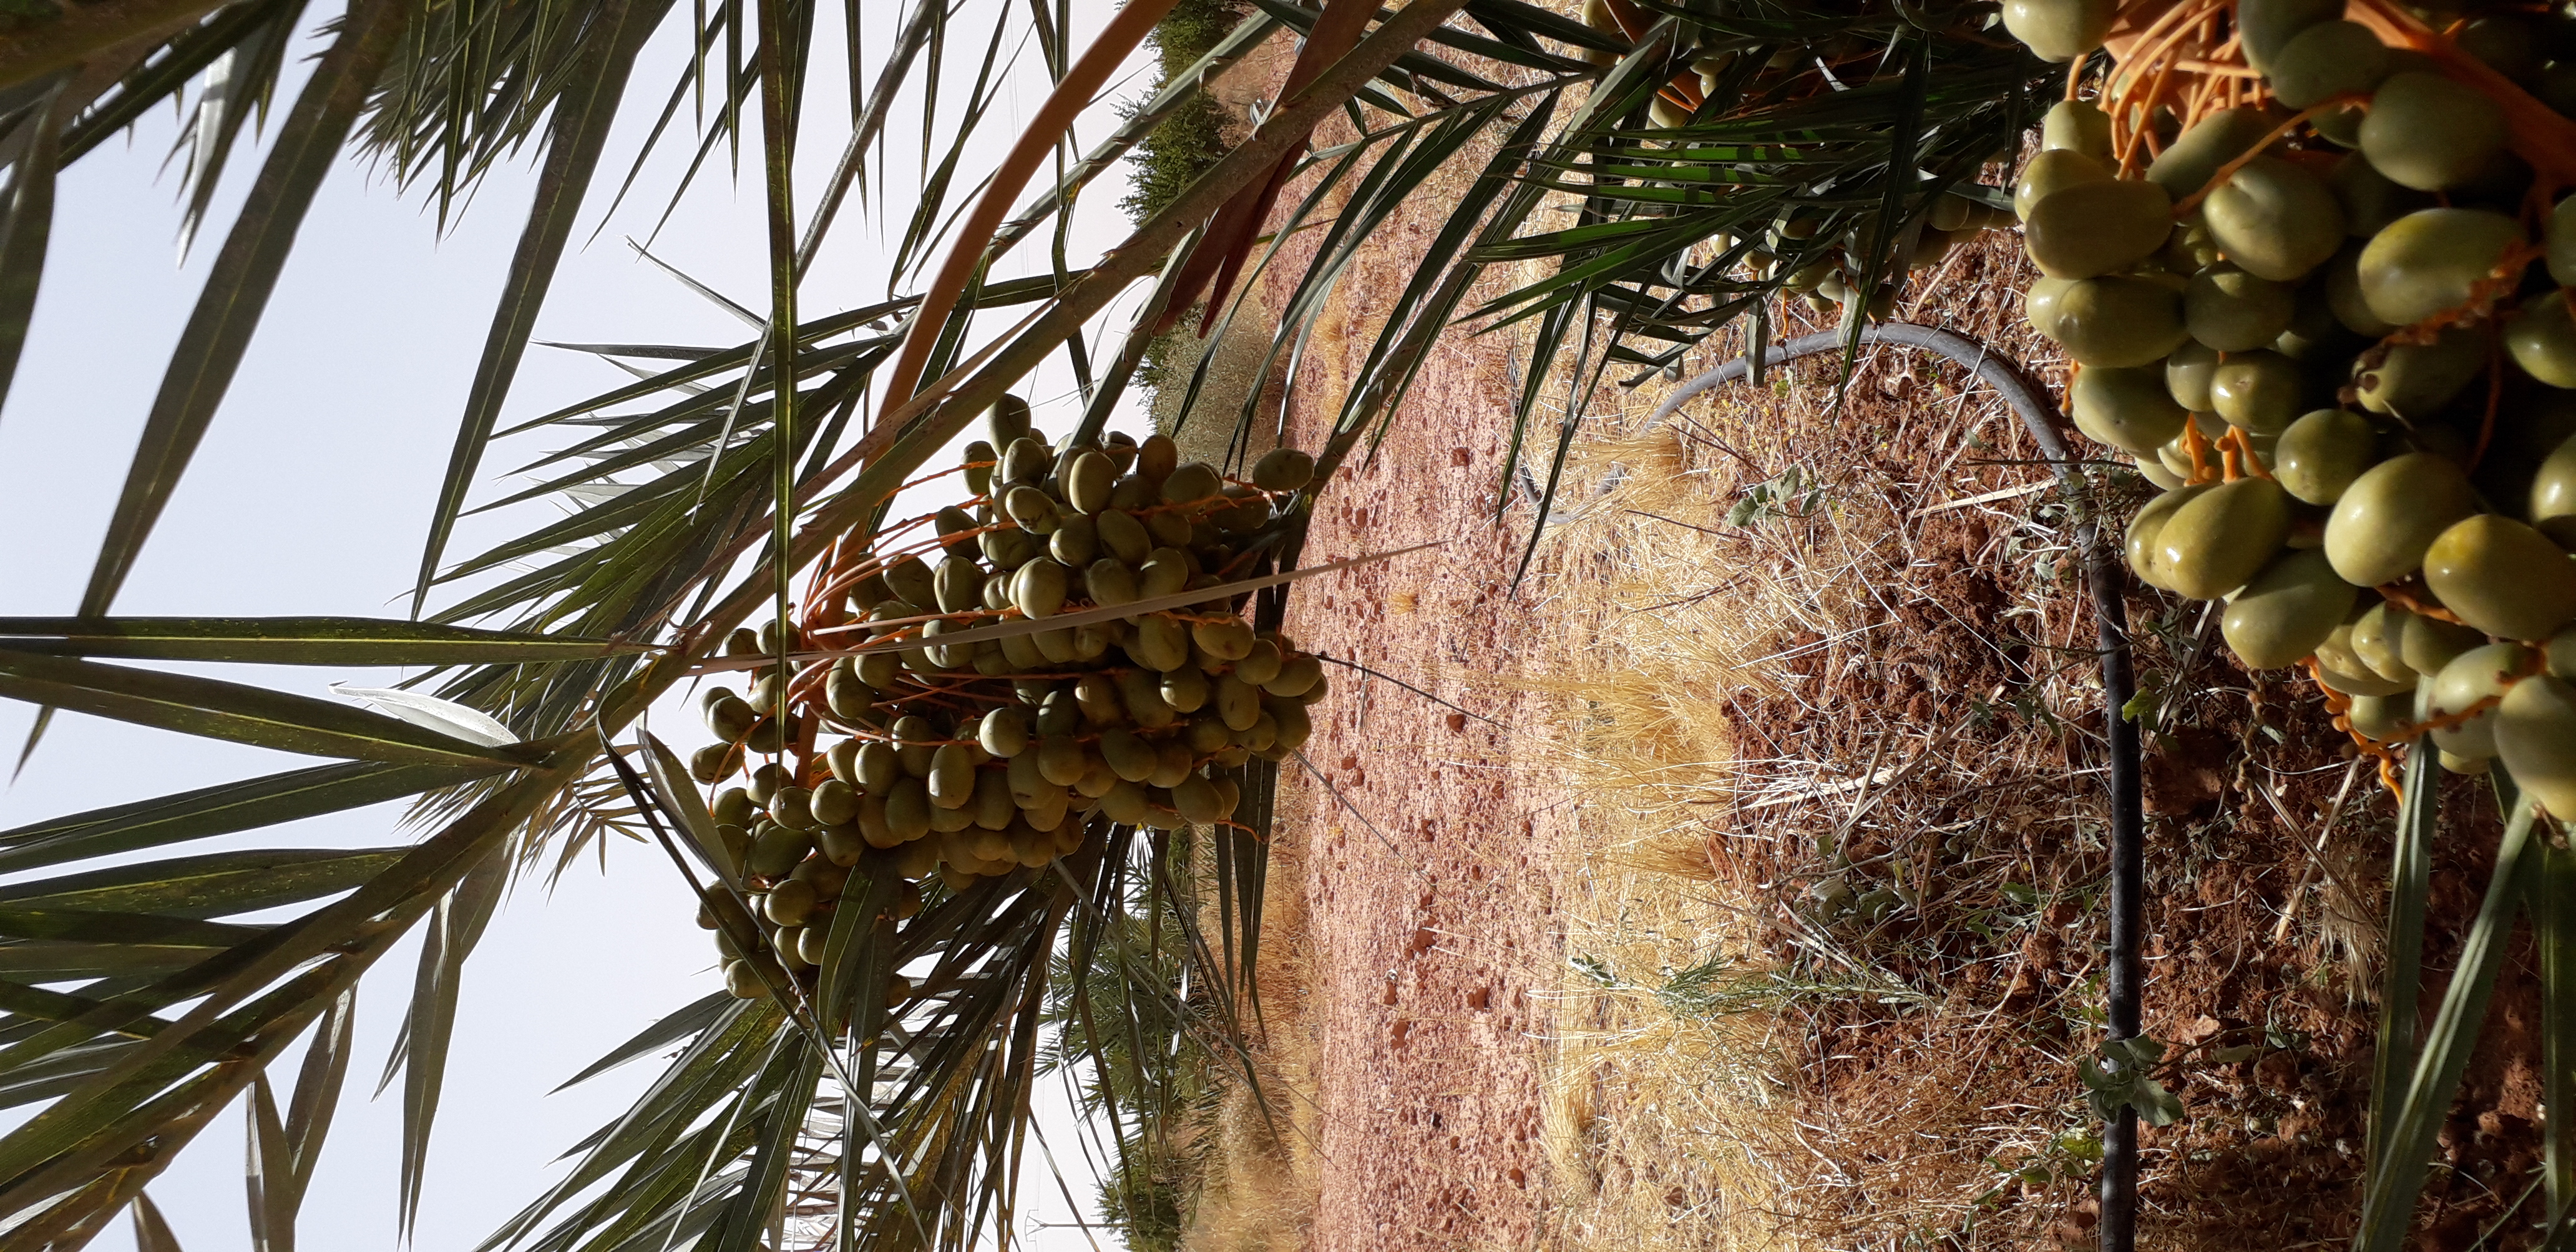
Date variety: Boufagous